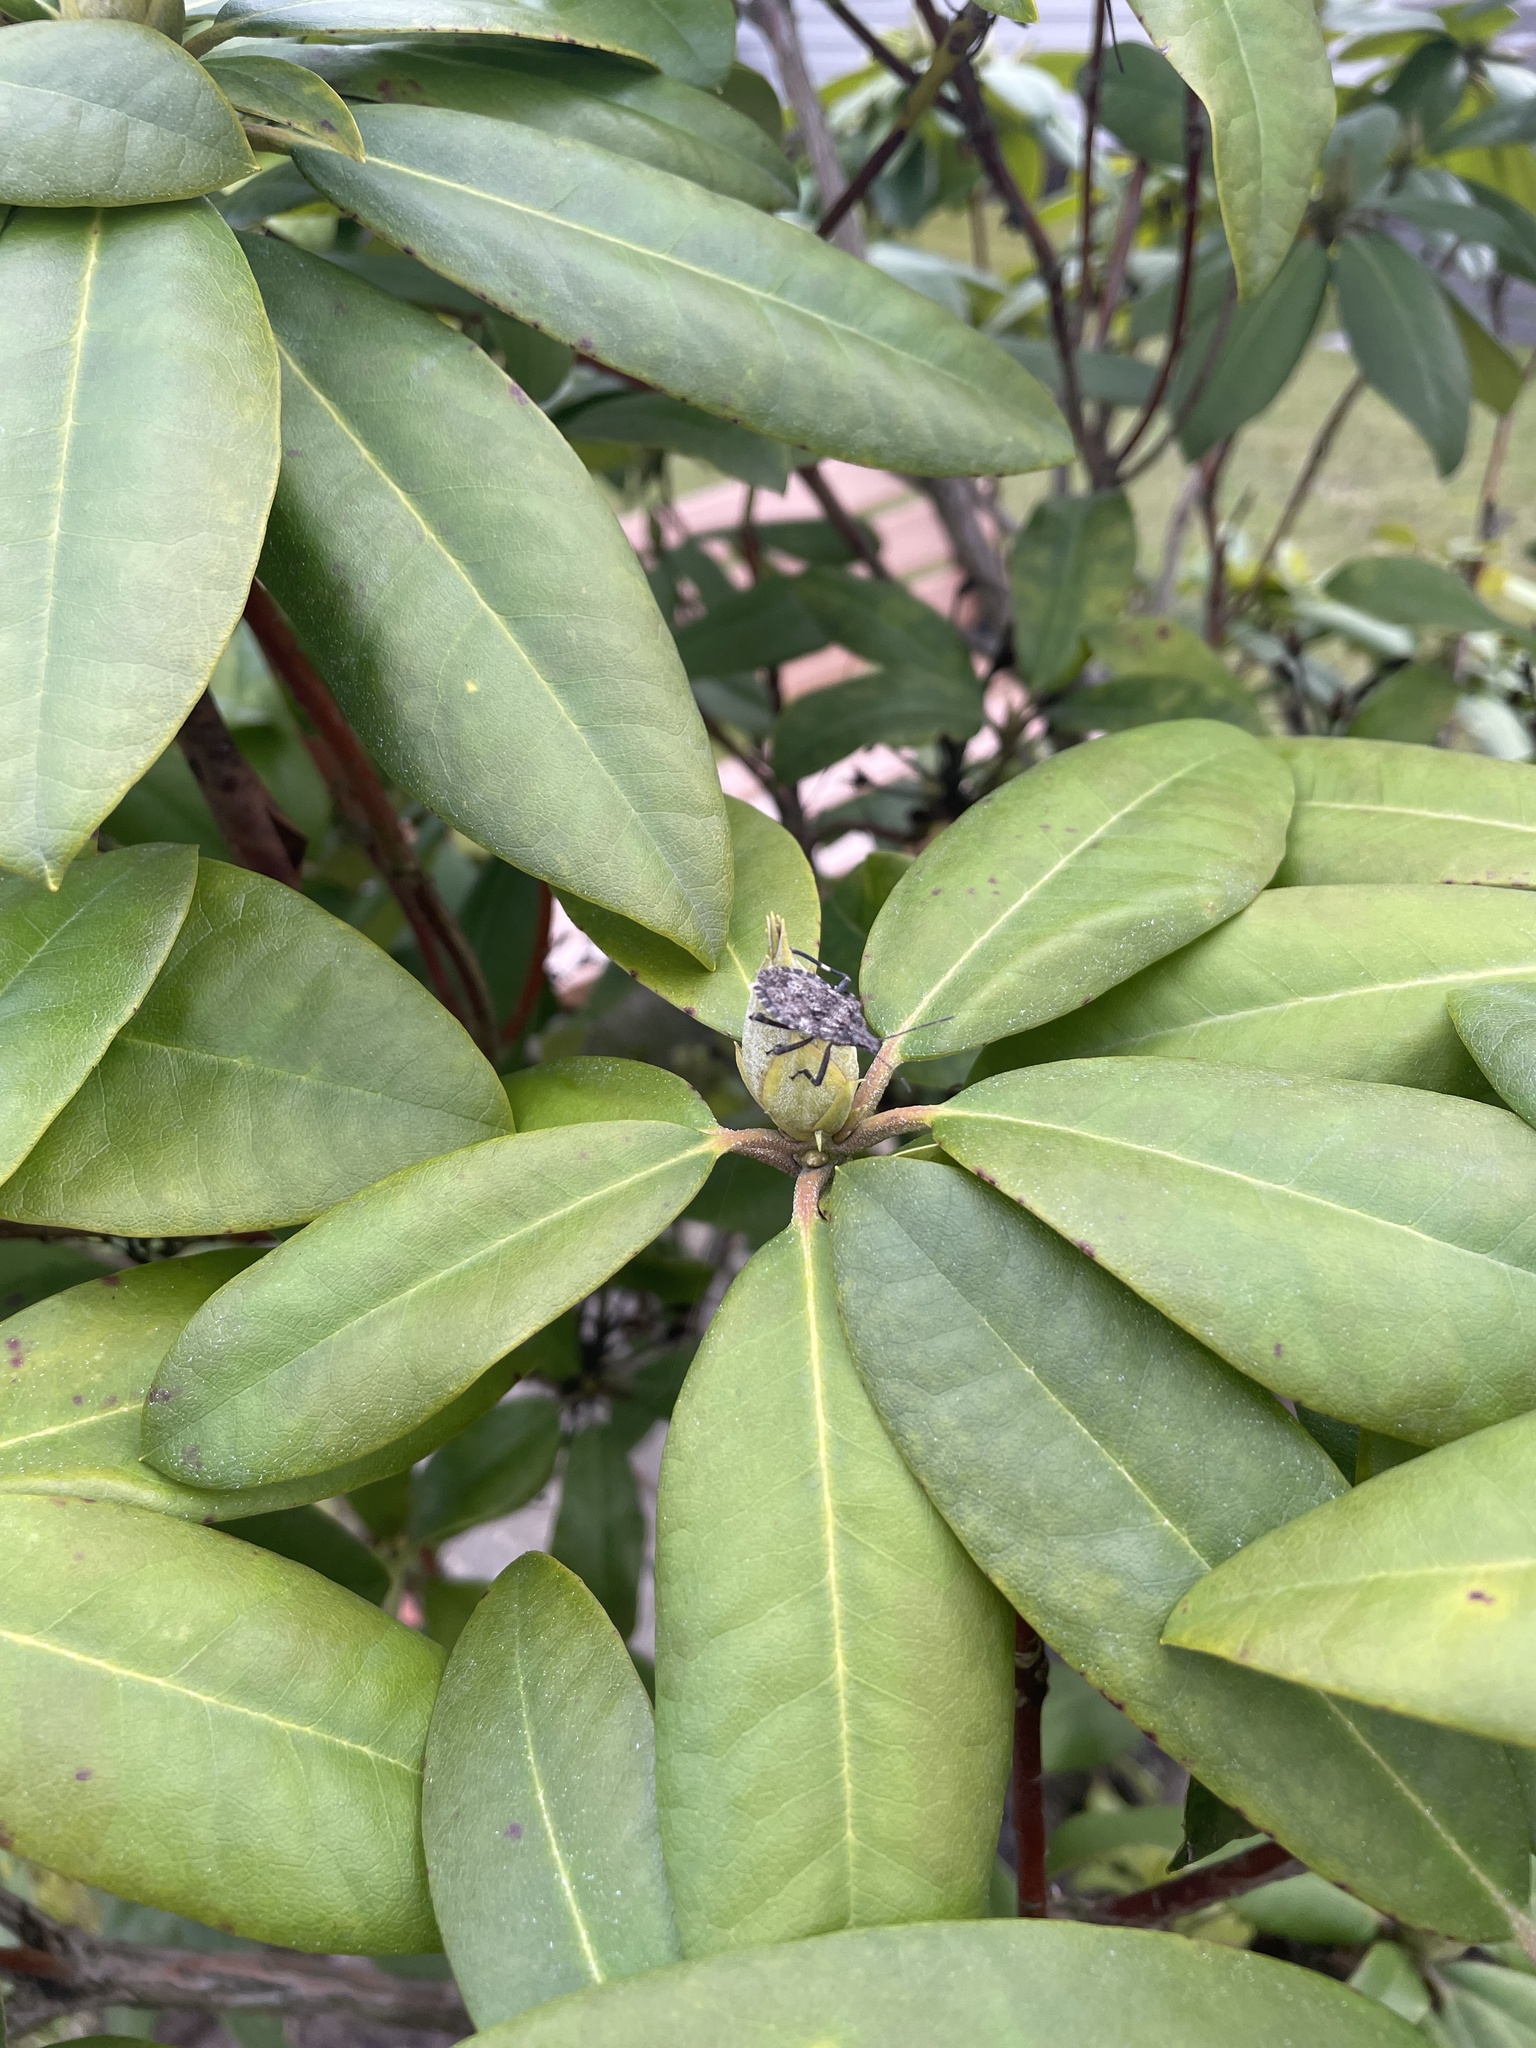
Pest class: stink_bug